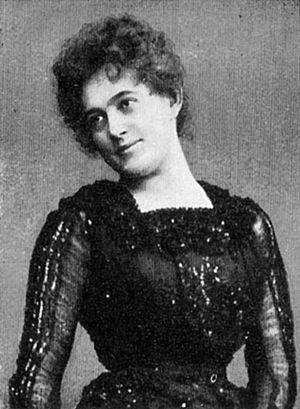
Ernst Friedrich Wilhelm Hugo Höffert, né à Stralsund le 25 octobre 1832 et mort le 8 avril 1901, est un photographe allemand, attitré à la cour royale de Prusse et qui a fondé des studios dans de nombreuses villes européennes dont Göteborg, Dresde, Leipzig, Chemnitz, Bad Ems, Nice, Hambourg, Magdebourg, Breslau, Hanovre, Berlin et Düsseldorf.